Italian Brazilians

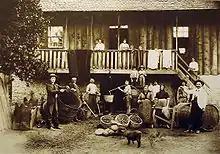
Italian-Brazilian farmers in 1918

"In the new neighborhoods follow up to infinite Italians houses, with balustrades, mantels, decorations in stucco and colorful symbolic figurines".